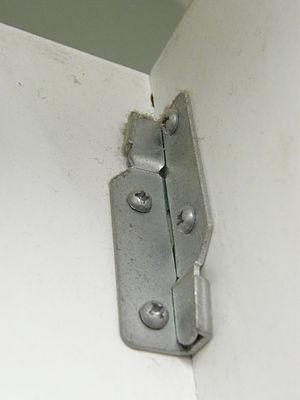
Une ferrure est une pièce métallique servant à unir deux parties d'un meuble, d'une fenêtre, etc.